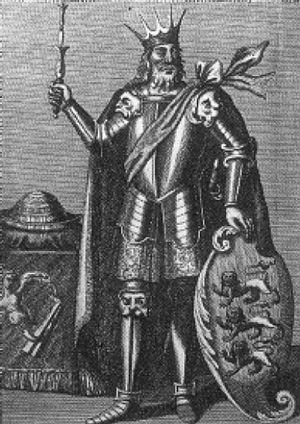
Brian Boru
Brian Boru
Brian Boru var en irsk konge, som bekæmpede vikingers forsøg på at erobre Irland i det 11. århundrede. Han sejrede i Slaget ved Clontarf, men døde selv.